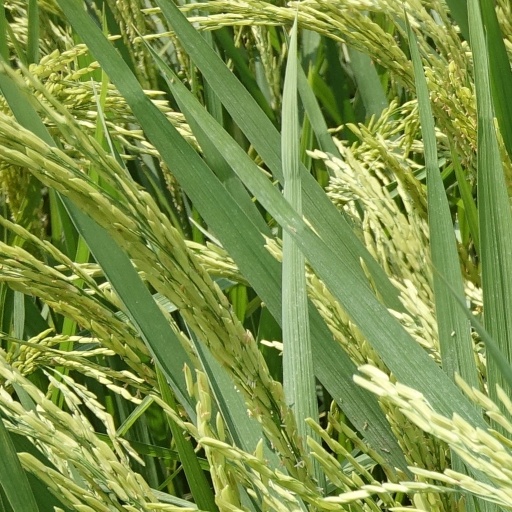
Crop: rice